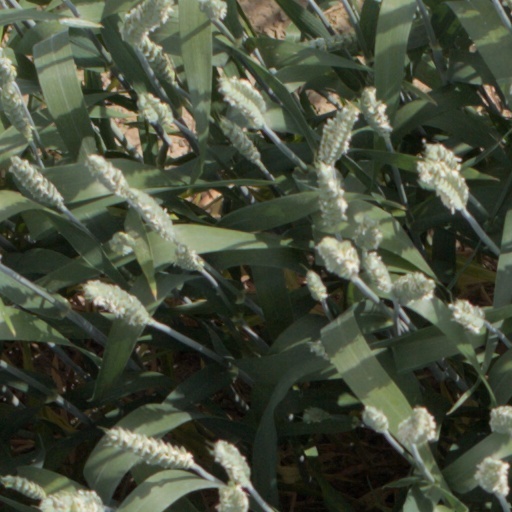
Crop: wheat